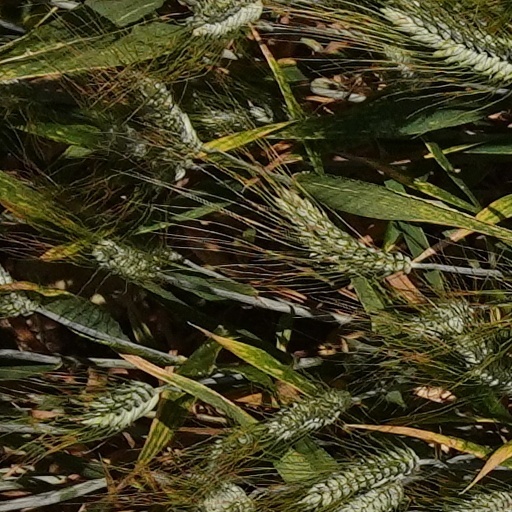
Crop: wheat